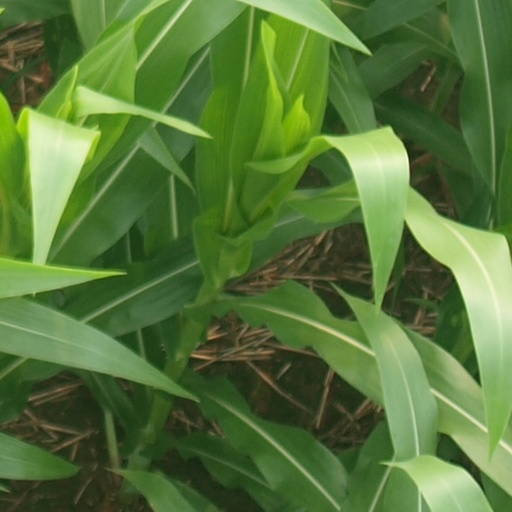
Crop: maize; corn